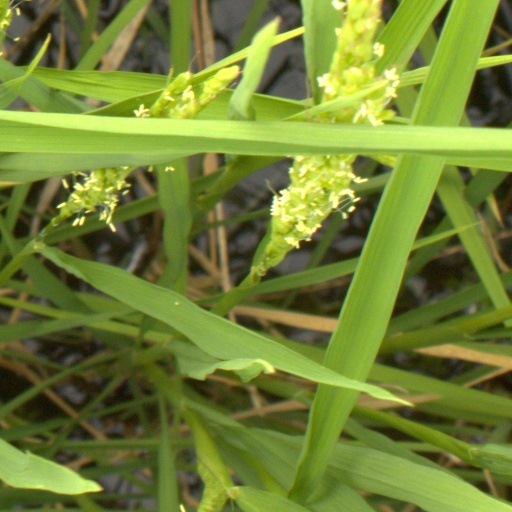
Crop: rice